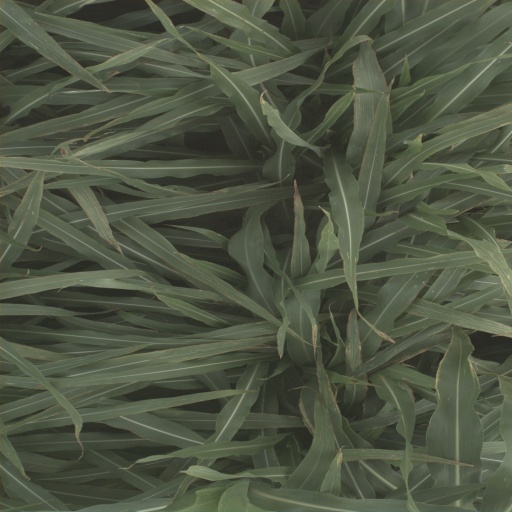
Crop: sorghum